Kurt Schwitters

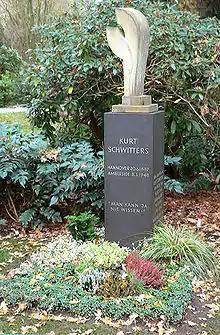
The grave of Kurt Schwitters in Hanover

As the political situation in Germany under the Nazis continued to deteriorate throughout the 1930s, Schwitters's work began to be included in the "Entartete Kunst" (Degenerate Art) touring exhibition organised by the Nazi party from 1933. He lost his contract with Hanover City Council in 1934, and examples of his work in German museums were confiscated and publicly ridiculed in 1935. By the time his close friends Christof and Luise Spengemann and their son Walter were arrested by the Gestapo in August 1936 the situation had clearly become perilous.